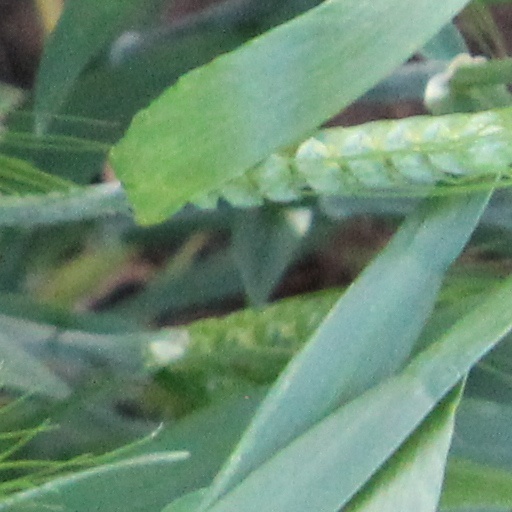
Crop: wheat